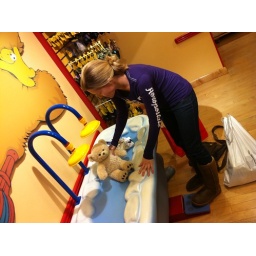
the new man in the house taking care about the girls